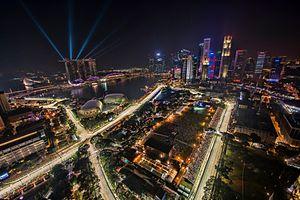
Le Grand Prix automobile de Singapour 2012, disputé le 23 septembre 2012 sur le circuit urbain de Singapour, est la quatorzième manche du championnat 2012. Il s'agit de la cinquième édition du Grand Prix de Singapour comptant pour le championnat du monde.
Le Circuit urbain de Singapour est un circuit urbain tracé autour de Marina Bay, cœur historique de Singapour, et qui accueille chaque année depuis 2008 le Grand Prix automobile de Singapour.